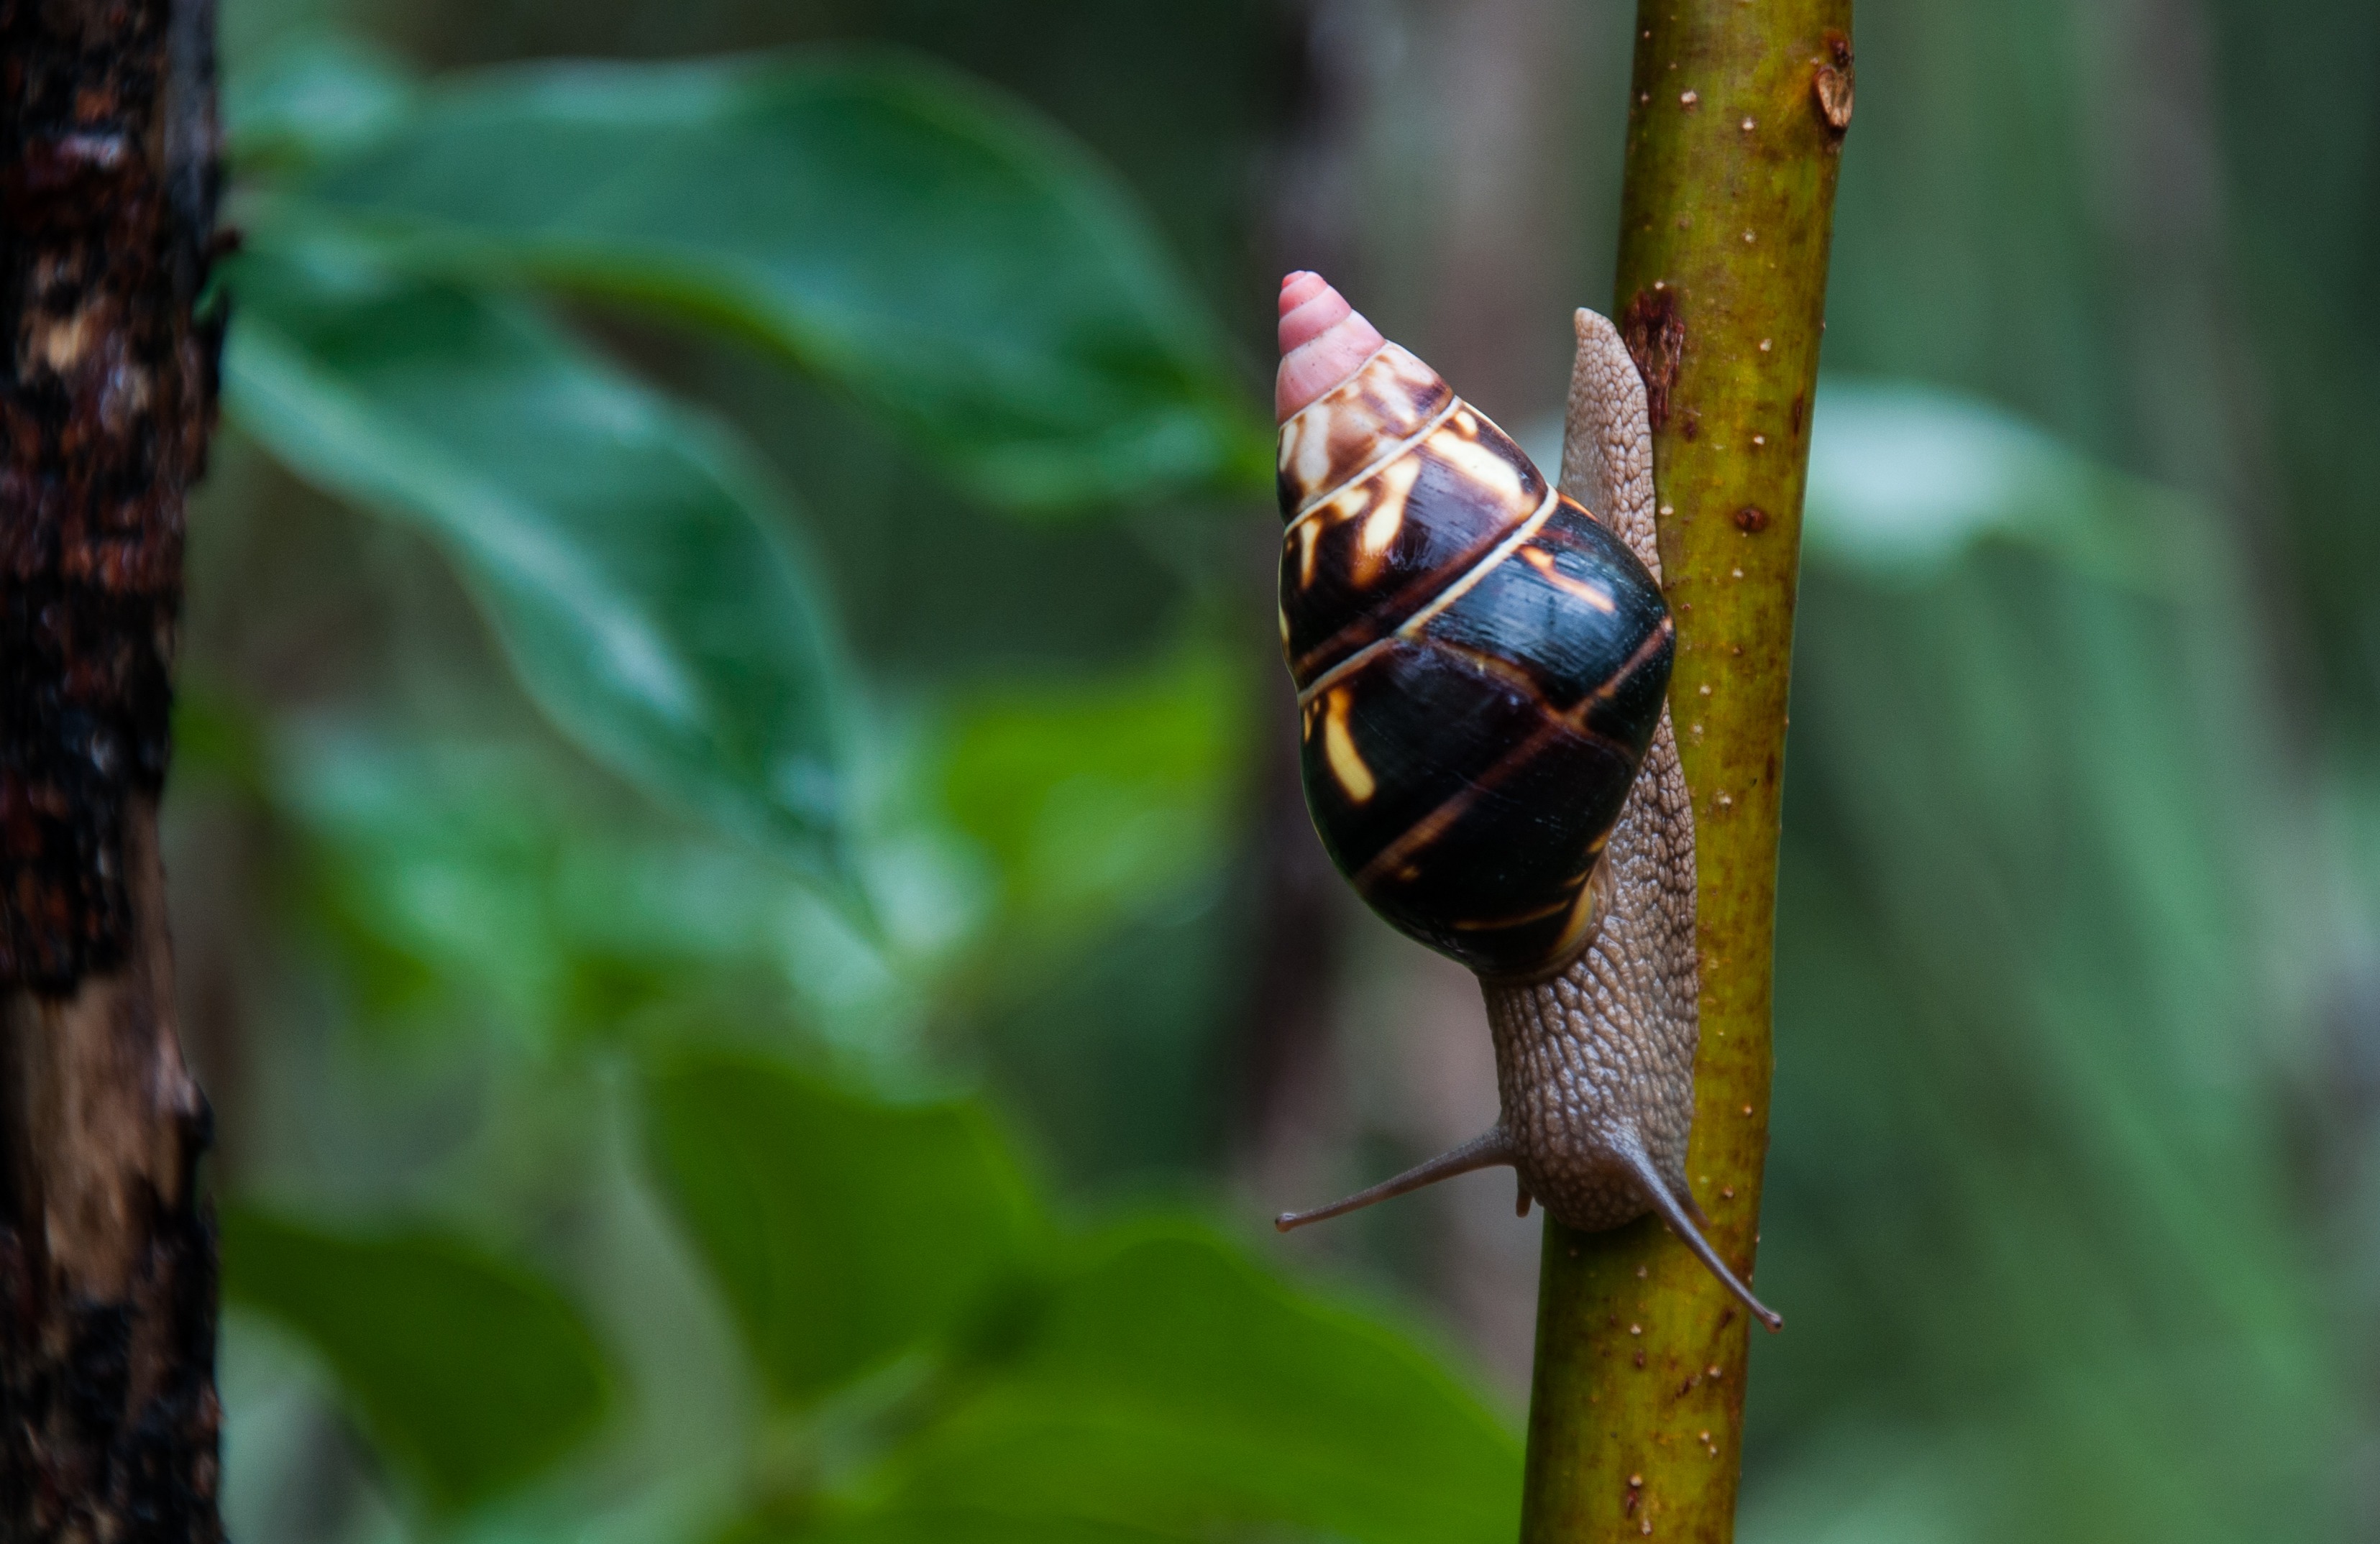
nature, branch, photography, leaf, flower, wildlife, green, jungle, insect, usa, botany, flora, fauna, shell, invertebrate, close up, snail, florida, macro photography, probe, communis, plant stem, true bugs